Bronze Age

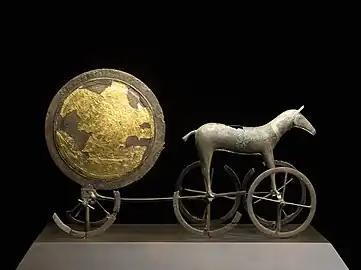

The Apennine culture was a technology complex in central and southern Italy spanning both the Chalcolithic and Bronze Age proper. The Camuni were an ancient people of uncertain origin who lived in Val Camonica, in present-day Lombardy, during the Iron Age, although groups of hunters, shepherds, and farmers are known to have lived in the area since the Neolithic.